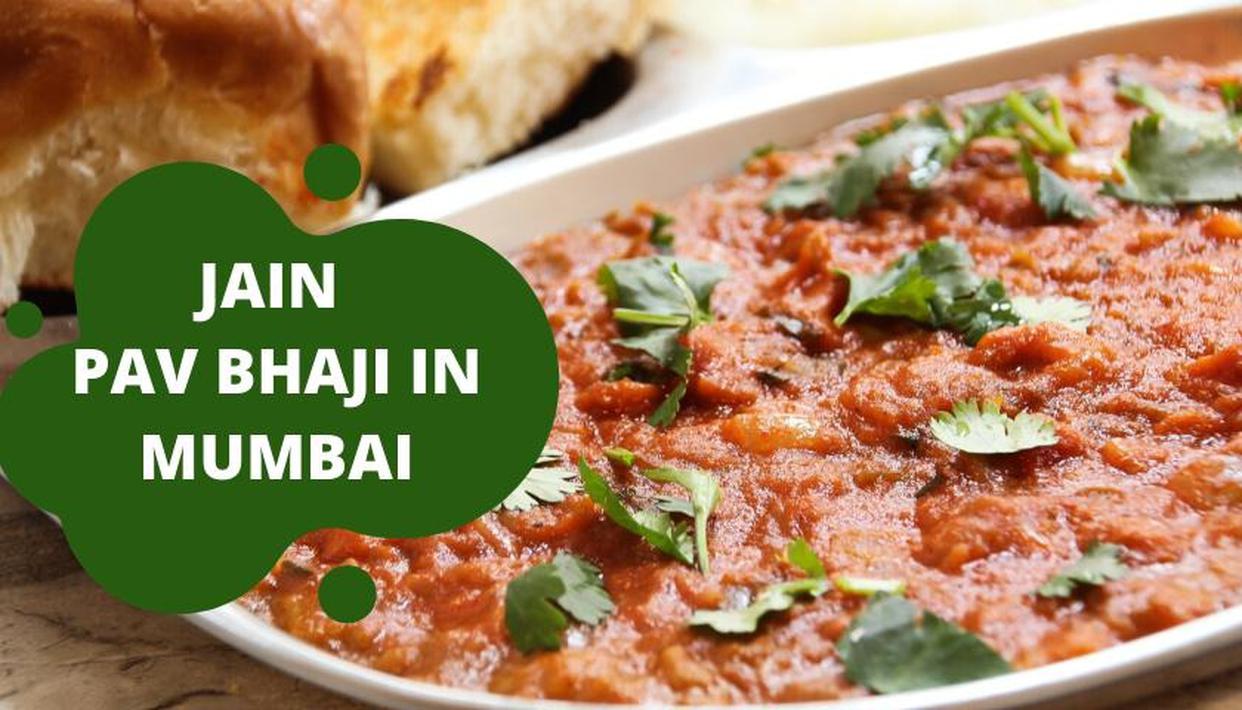
Dish: pav_bhaji